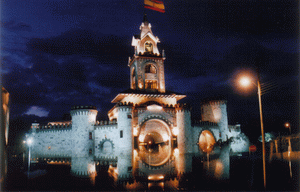
Loja est une ville d'Équateur et la capitale de la province de Loja. Elle est située dans le sud du pays, à 430 km au sud de Quito. Sa population s'élevait à 118 532 habitants en 2001.